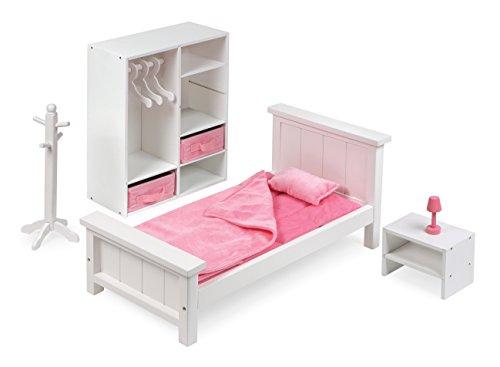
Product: Badger Basket 13 Piece Bedroom Furniture Play Set for 18 Inch (fits American Girl Dolls), White/Pink
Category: Toys & Games | Dolls & Accessories | Doll Accessories
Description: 13-piece Bedroom Furniture Set creates a luxurious private setting for your 18 inch doll.
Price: $58.99
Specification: ProductDimensions:21.8x12.5x10.5inches|ItemWeight:6.2pounds|ShippingWeight:7.1pounds(Viewshippingratesandpolicies)|ASIN:B07D3N647D|Itemmodelnumber:12021|Manufacturerrecommendedage:36months-12years